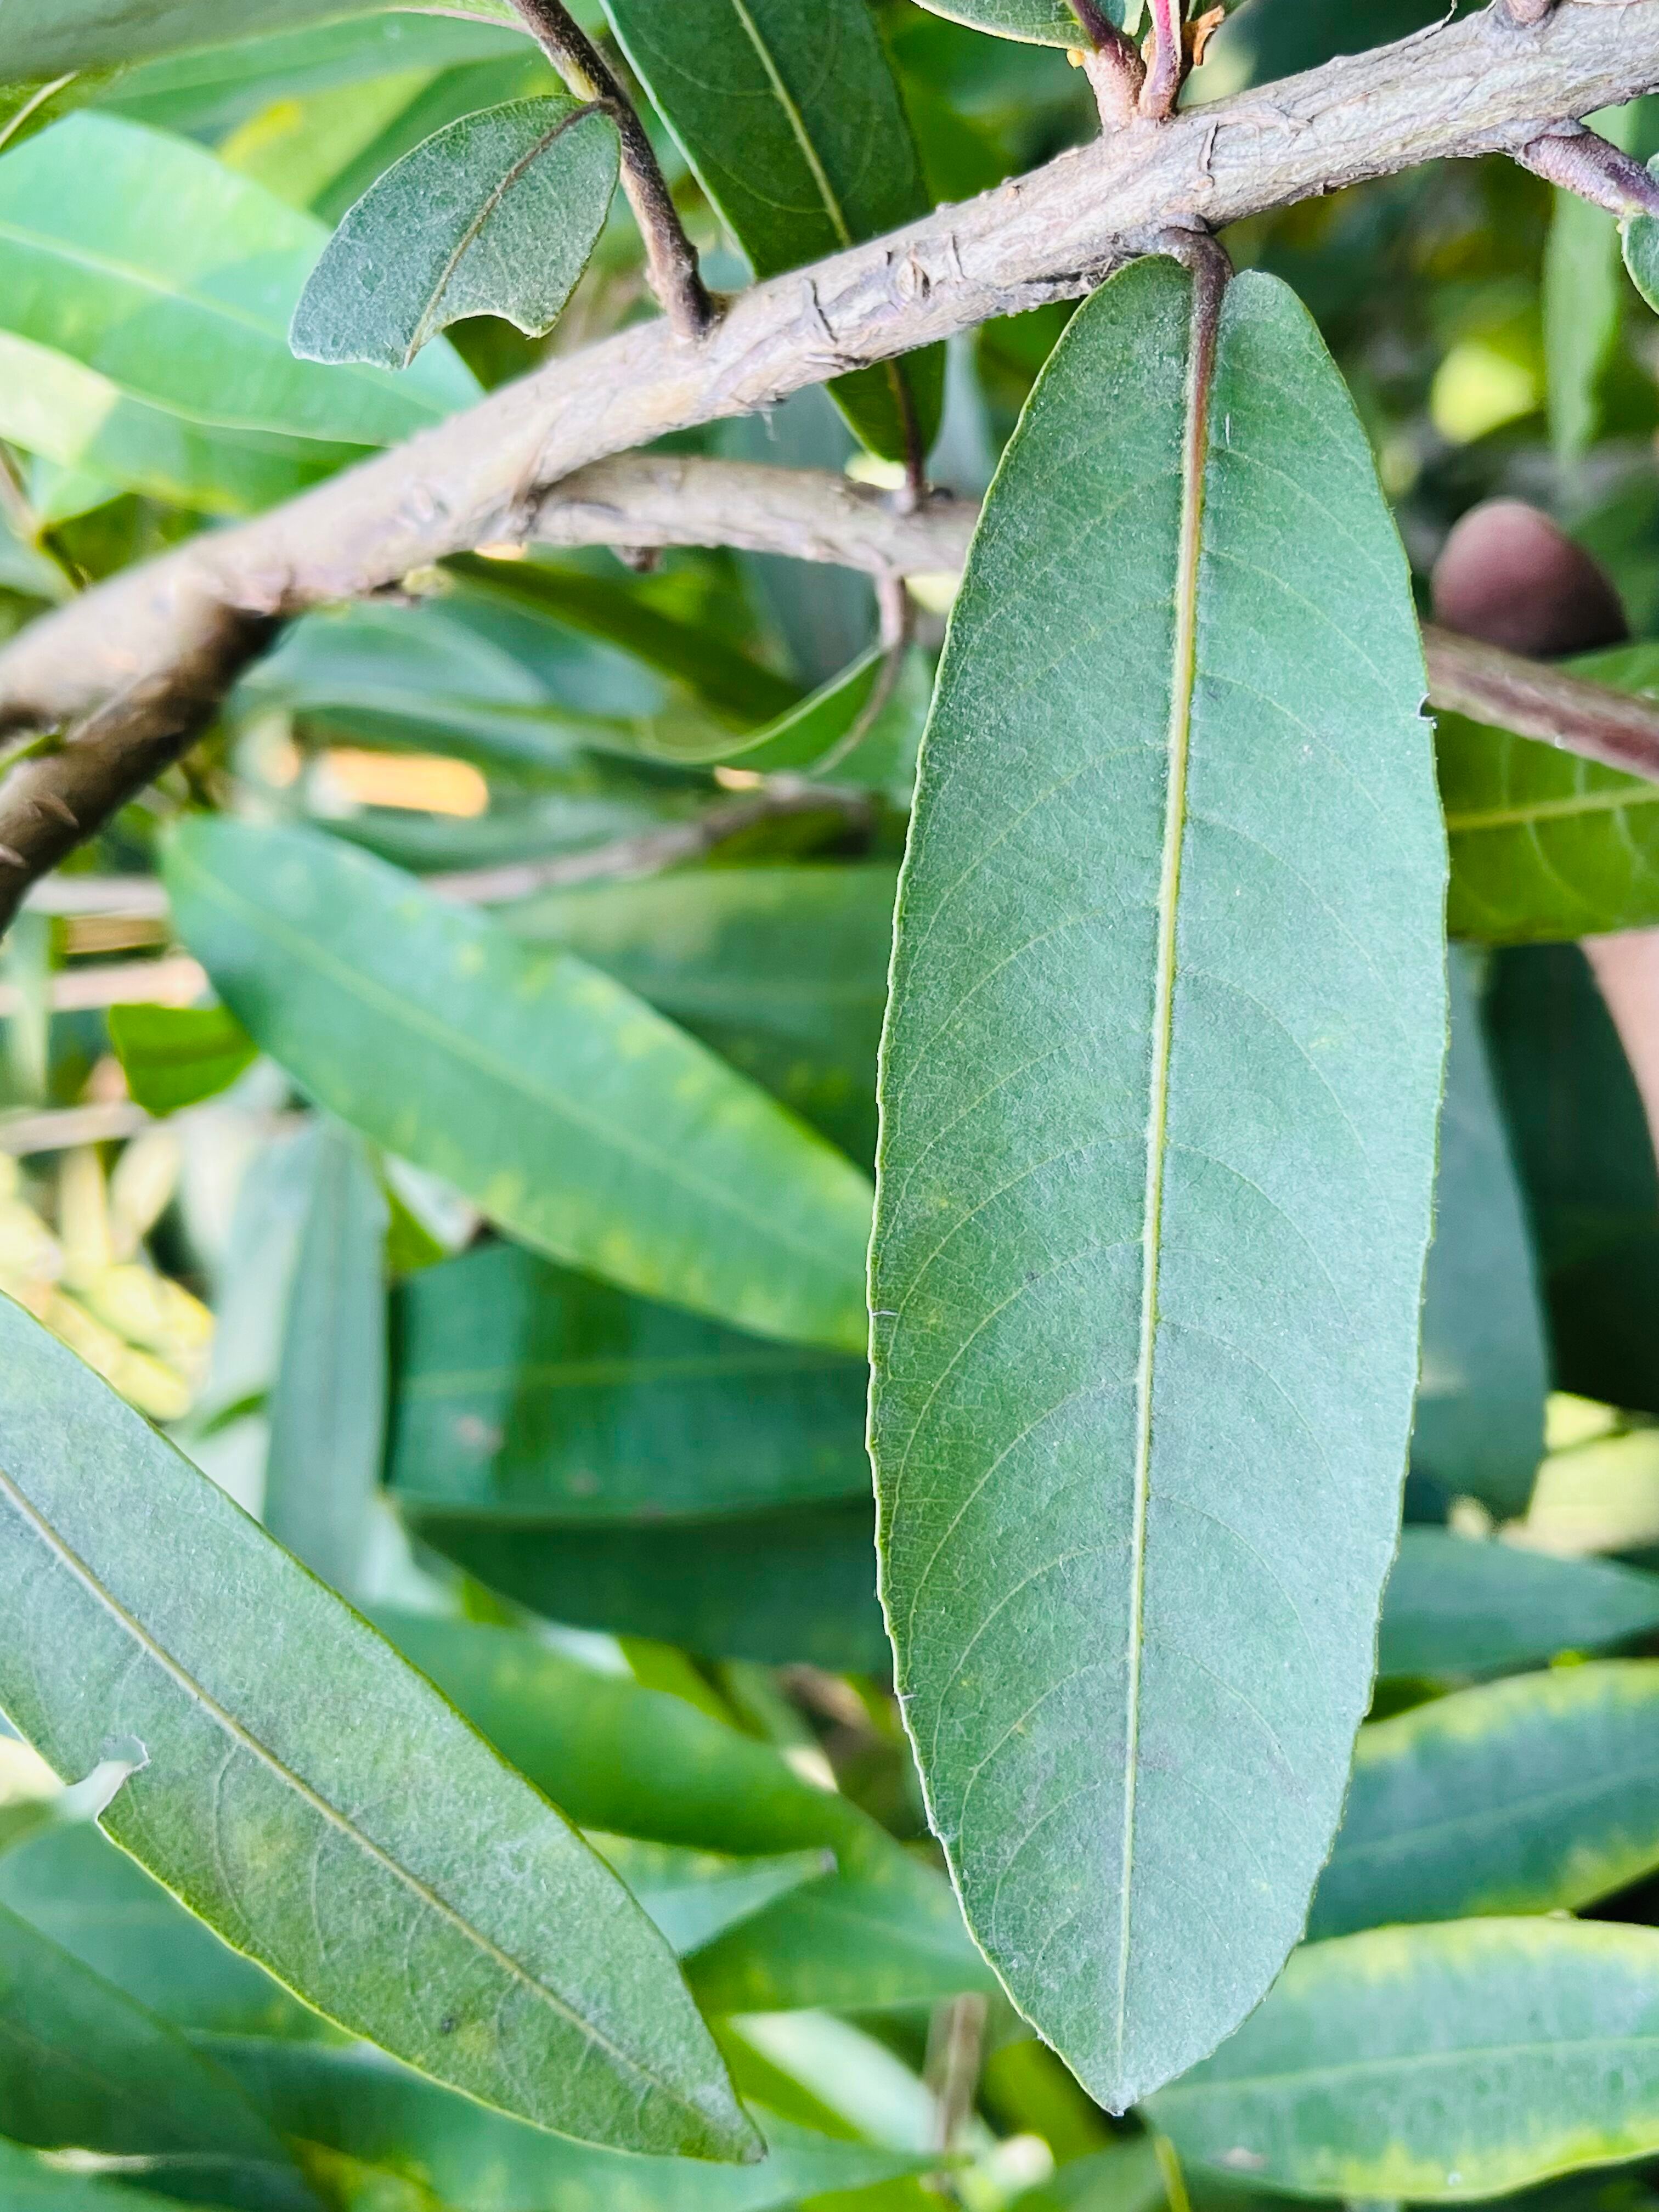
Plant species: terminalia-arjuna